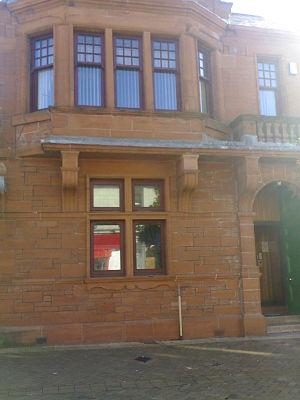
Kilwinning nᵒ 0 est le nom d'une loge maçonnique constituée au XIIᵉ siècle dans la ville de Kilwinning, en Écosse. Membre de la Grande Loge d’Écosse, elle est reconnue comme « régulière » par la Grande Loge unie d'Angleterre. Vers les années 1630 la loge Kilwinning aurait rédigé le Rite du Mot de maçon, Mason's Word, qui selon les maçonnologues serait le plus ancien rituel maçonnique au monde.
Selon divers maçonnologues, le Rite du Mot de maçon, créé vers 1637 en Écosse serait le plus ancien rite de la franc-maçonnerie dite « spéculative ». Le rite fut fondé par des maçons écossais calvinistes et presbytériens de Kilwinning afin de remplacer le rituel anglais et anglican dit des Anciens devoirs opératifs du Moyen Âge et de la Renaissance. À partir de 1696, les maçons désirent créer un art de mémoire conforme aux principes du calvinisme, c'est-à-dire basé non pas sur des images plastiques, mais exclusivement sur des images verbales comme les métaphores et les allégories. Par la suite, après avoir subi diverses influences, anglicanisme, catholicisme, la Grande Loge de Londres le transforme en 1717 en rite philosophique universel qui devient la matrice du rite en trois degrés pratiqué par la franc-maçonnerie contemporaine.